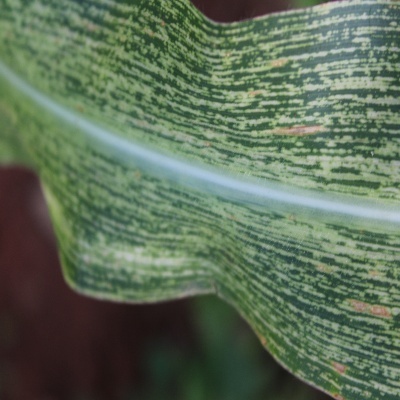
Label: Corn_(Maize)___Maize_Streak_Virus